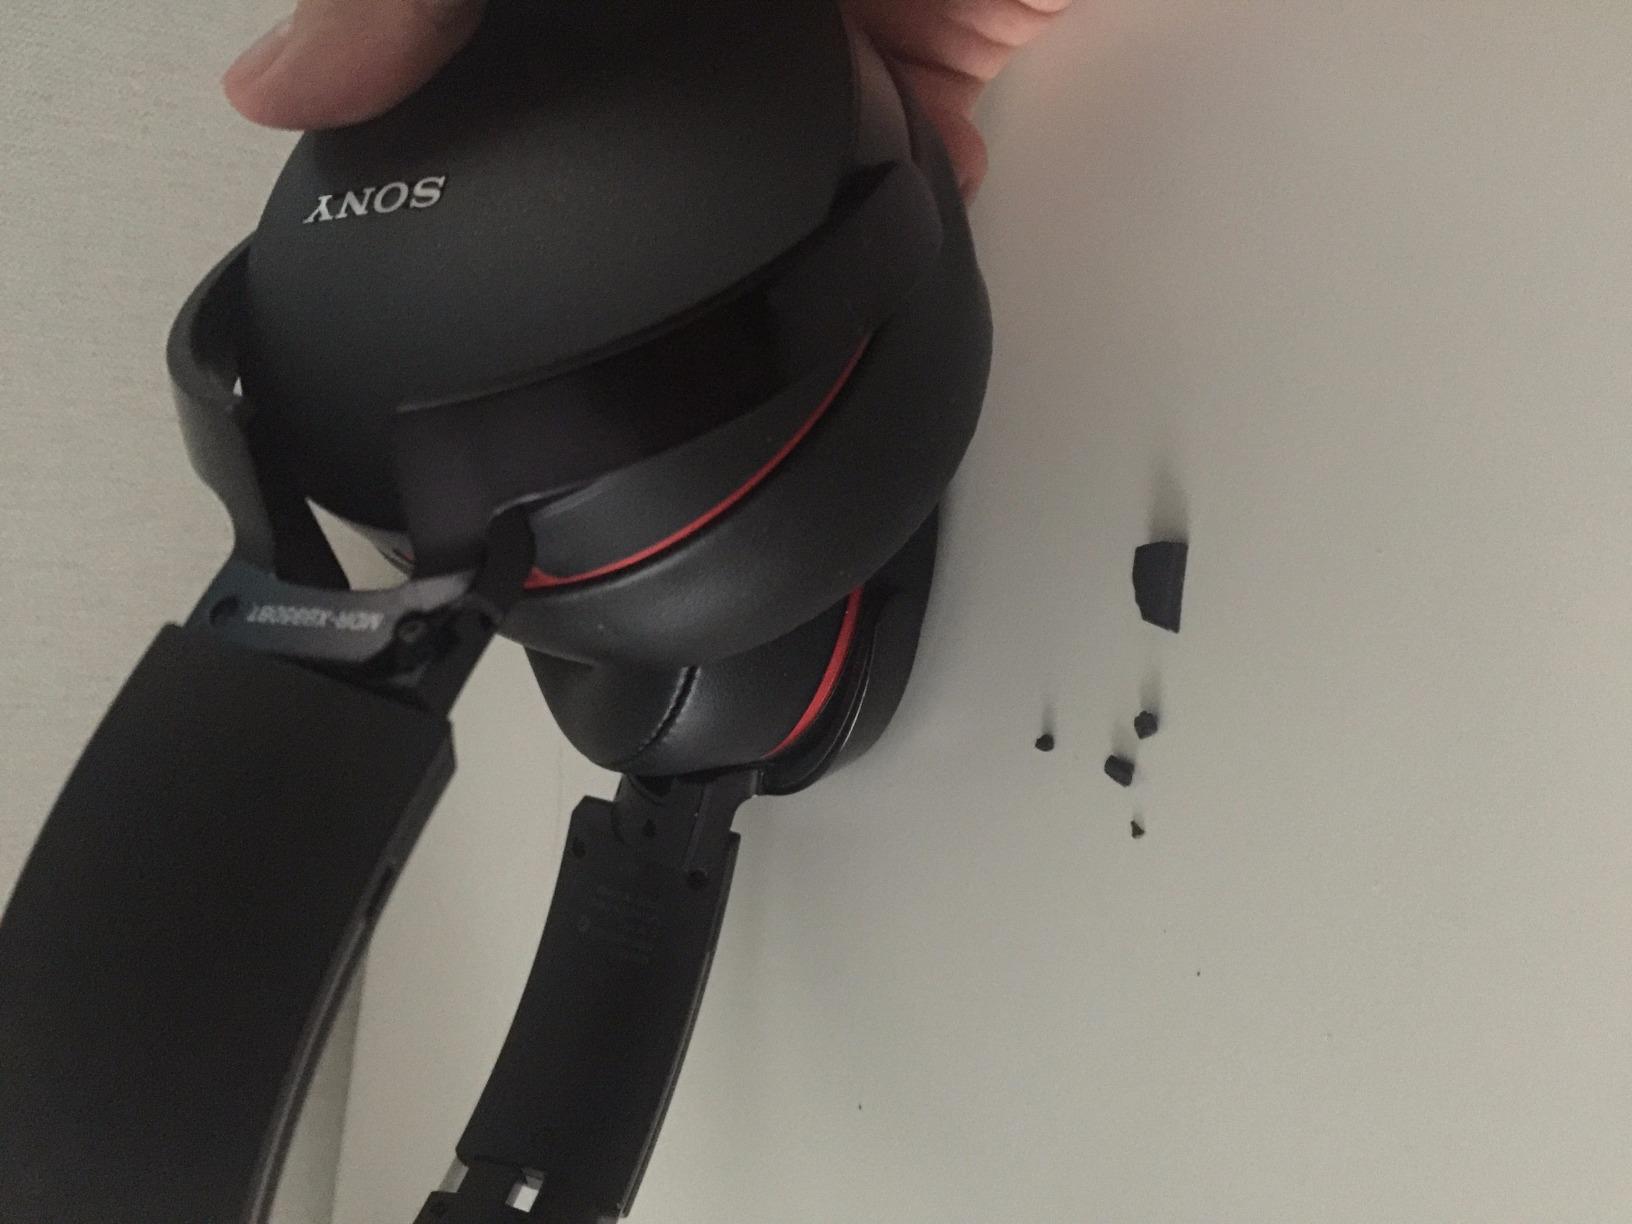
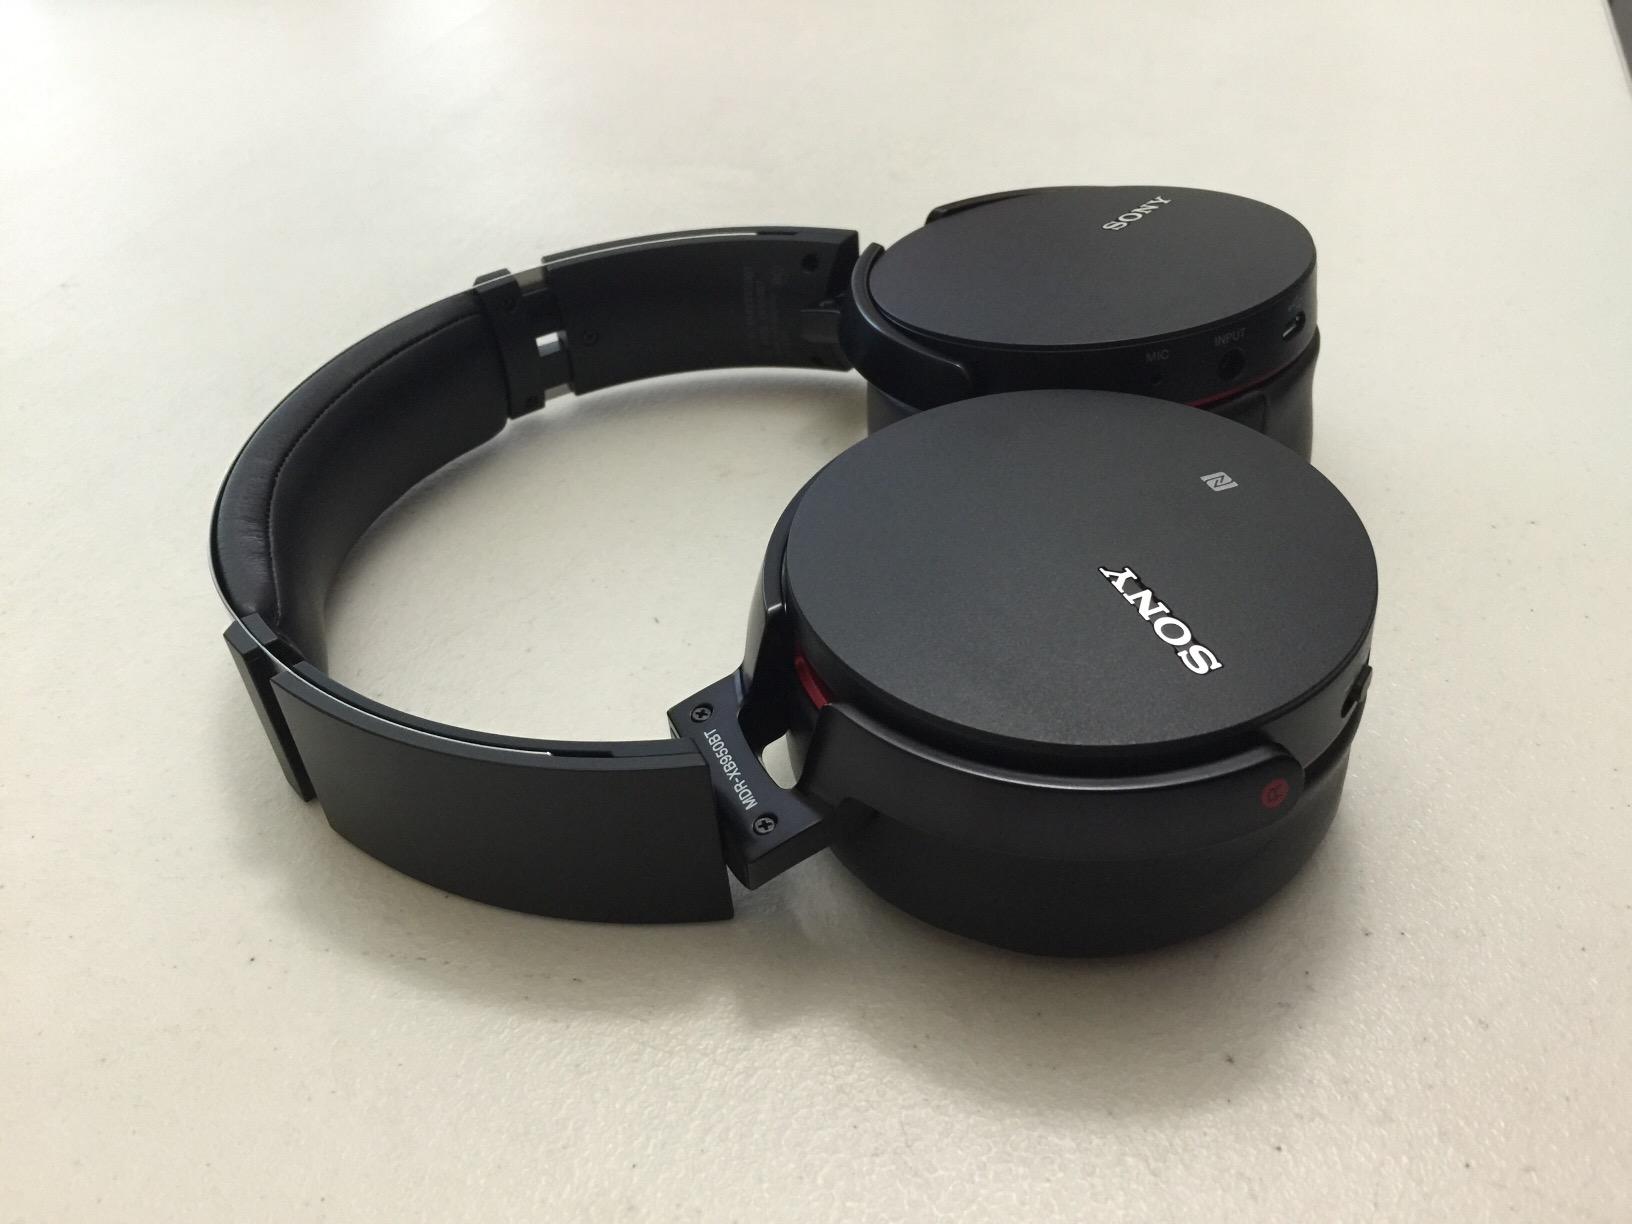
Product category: headphones
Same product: yes